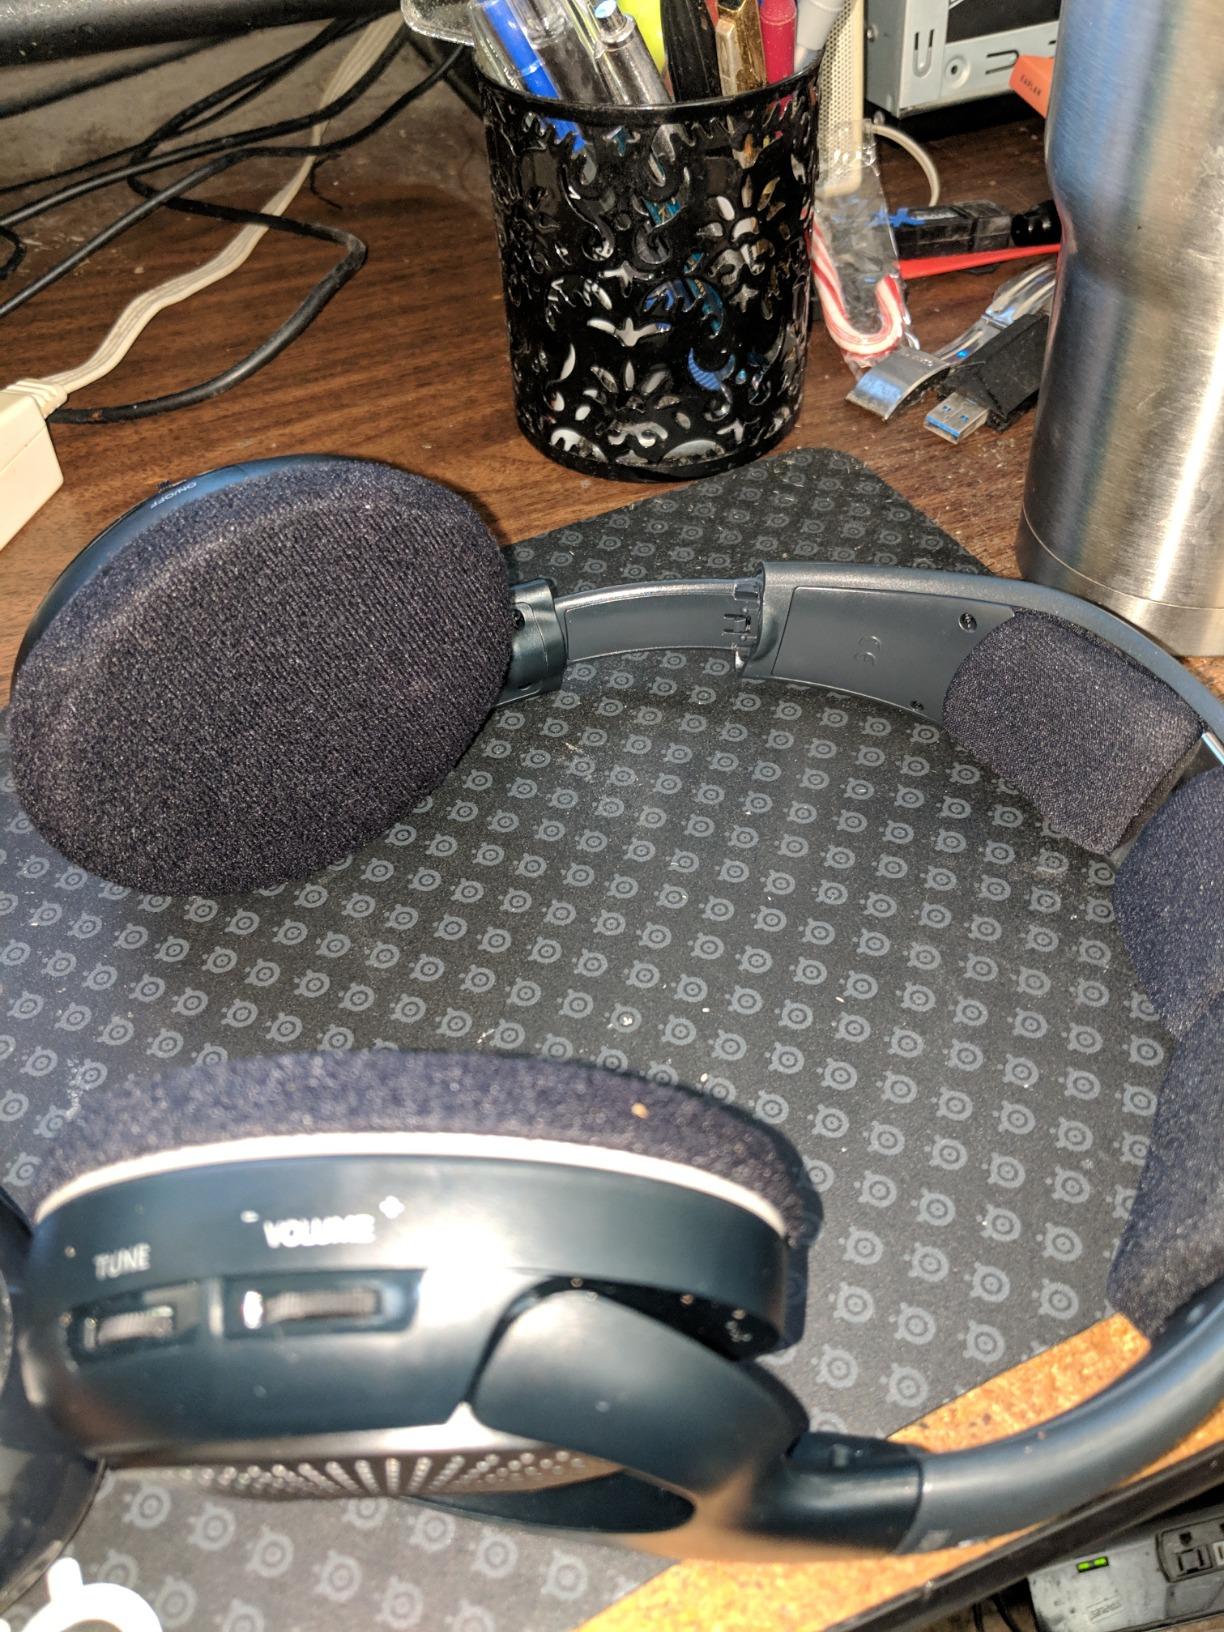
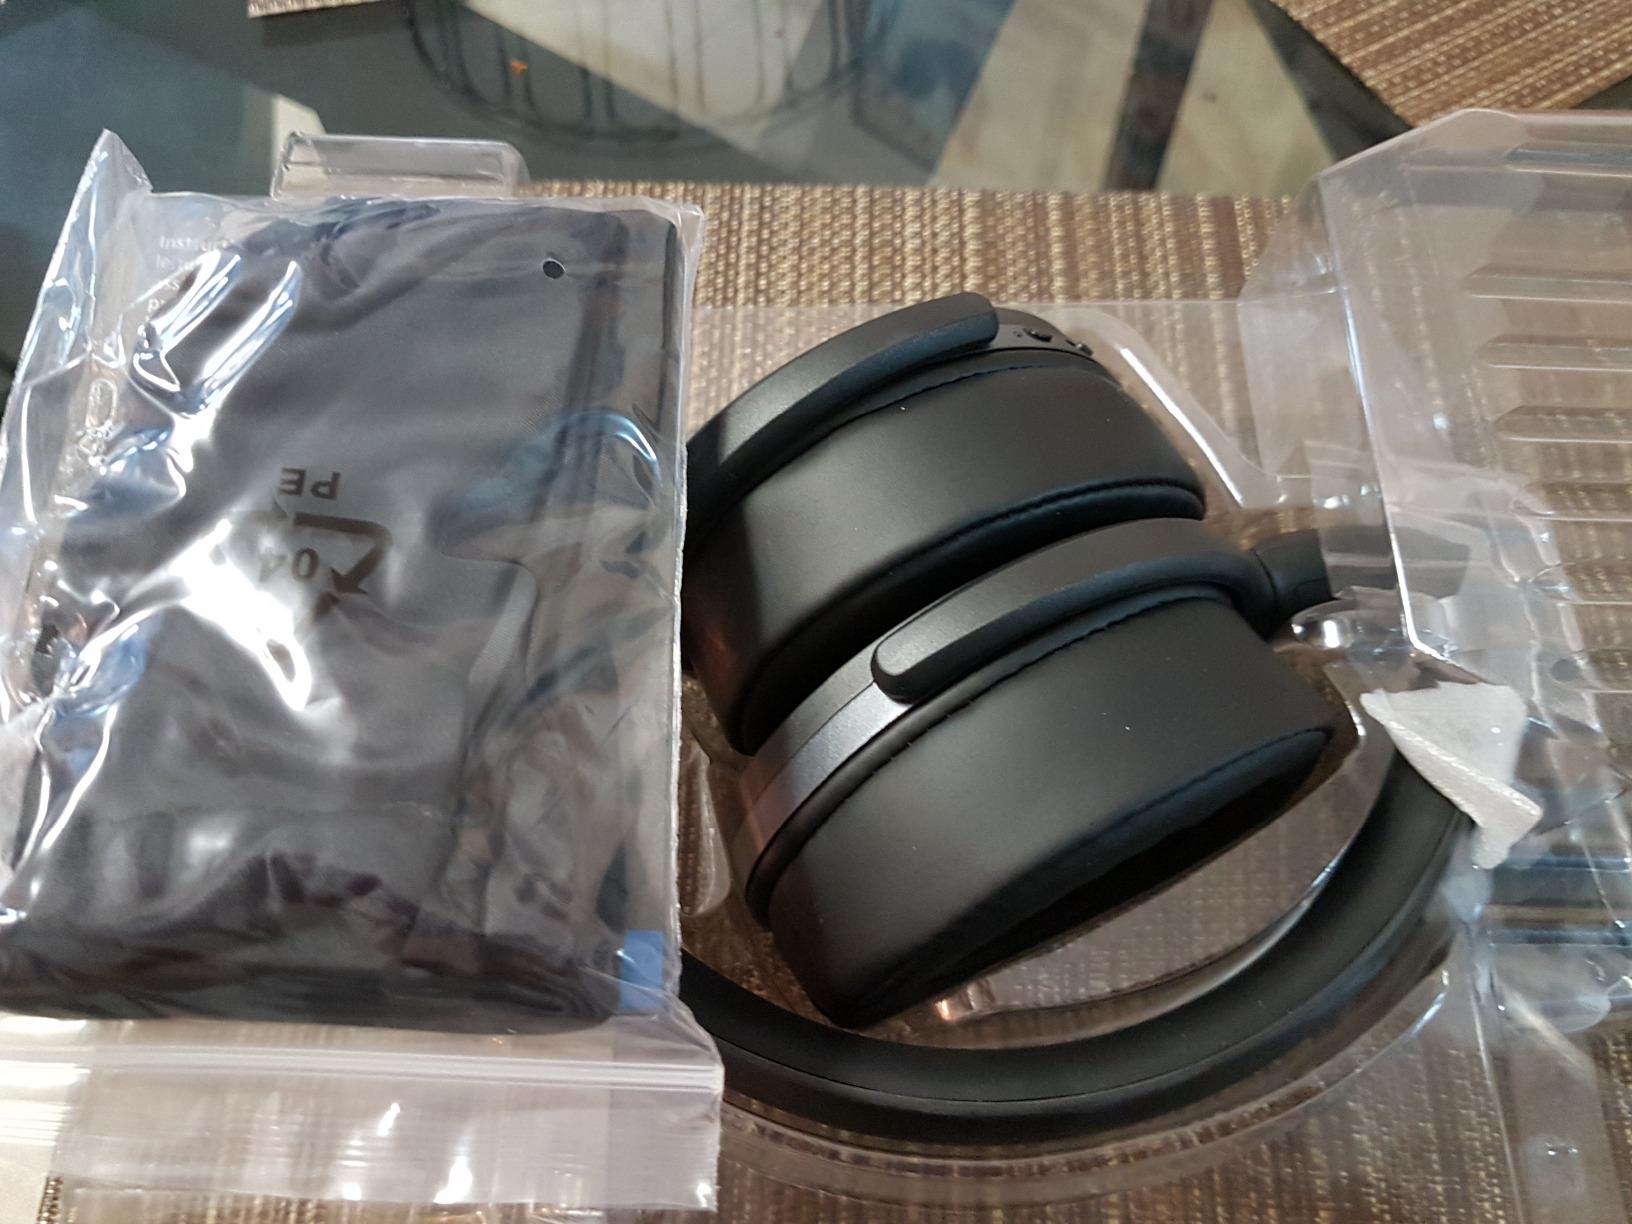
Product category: headphones
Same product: no